Walam Olum

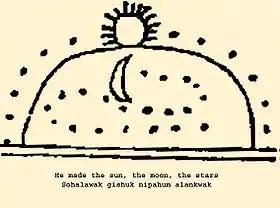
Walam Olum pictograph

In 1836 in his first volume of "The American Nations", Rafinesque published what he represented as an English translation of the entire text of the "Walam Olum", as well as a portion in the Lenape language.